Wilton Taylor

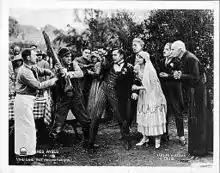
Wilton Taylor, sneer on face, behind Agnes Ayres center-right in "The Lane That Had No Turning" 1922.

Wilton Taylor (1869 – January 24, 1925) was an American male actor who performed on stage and in silent films. He usually played gruff men of authority like wardens, judges or the police commissioner in Tod Browning's "Outside the Law" (1920). Of some other surviving silent he can be seen in Houdini's "Terror Island" (1920). Prior to entering films he spent some years on the stage and appeared as a police inspector in the original 1912 Broadway production of "Within the Law" starring Jane Cowl. Taylor died in January 1925.